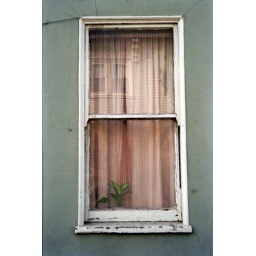
I'm so glad this wasn't a black and white roll because I really love the colors in this photograph.